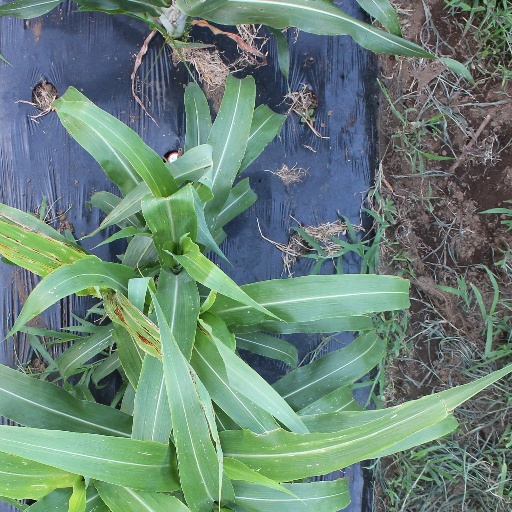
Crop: sorghum